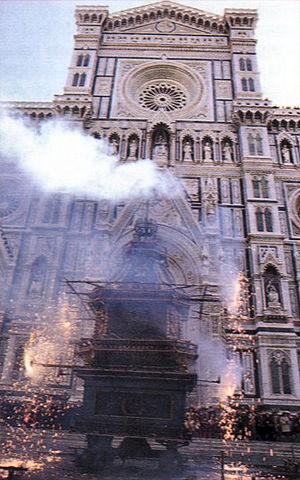
Le calendrier des fêtes à Florence s'étale tout au long de l'année dans la capitale de la Toscane.
Le Scoppio del Carro est une manifestation folklorique de la ville de Florence, capitale de la Toscane, une tradition chrétienne datant de la première croisade, dont le but était de délivrer le Saint-Sépulcre des Infidèles.